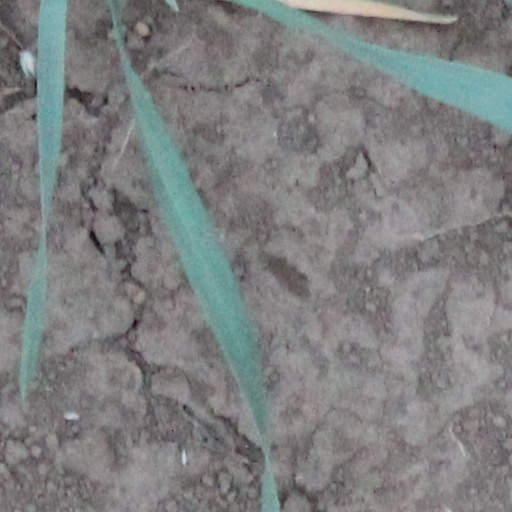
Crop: wheat